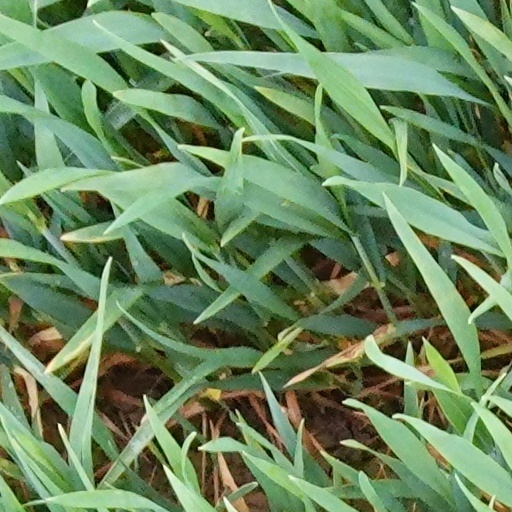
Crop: wheat